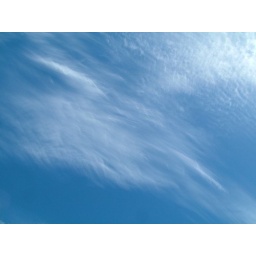
high altitude clouds in the blue sky